Florence Cathedral

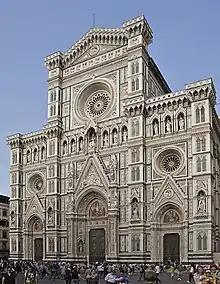
The 19th century Neo-Gothic façade

Santa Maria del Fiore was built on the site of Florence's second cathedral dedicated to Saint Reparata; the first bishop's seat was the Basilica of San Lorenzo, the initial building of which was consecrated as a church in 393 by St. Ambrose of Milan. The ancient structure, founded in the early 5th century and having undergone many repairs, was crumbling with age, according to the 14th-century "Nuova Cronica" of Giovanni Villani, and was no longer large enough to serve the growing population of the city. Other major Tuscan cities had undertaken ambitious reconstructions of their cathedrals during the Late Medieval period, such as Pisa and particularly Siena where the enormous proposed extensions were never completed.